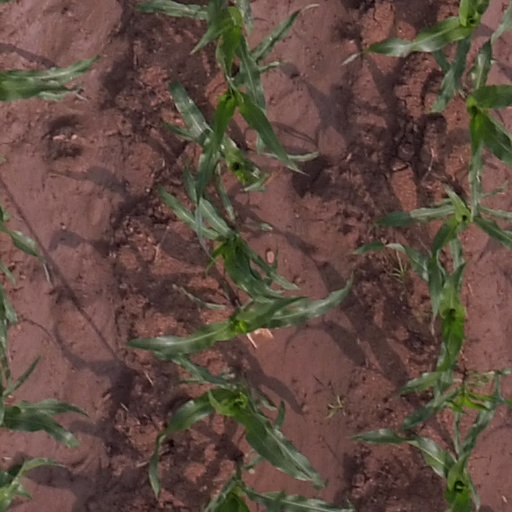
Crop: maize; corn